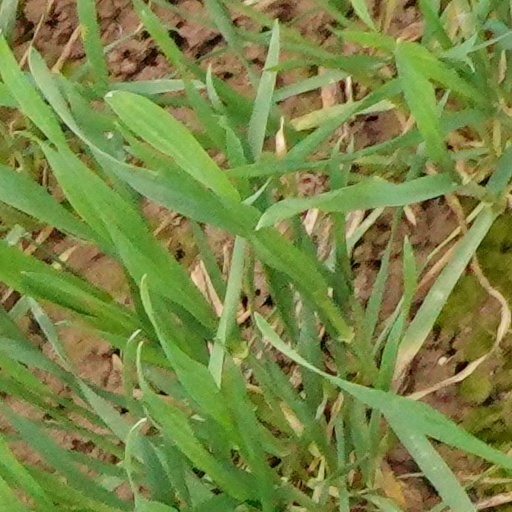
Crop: wheat